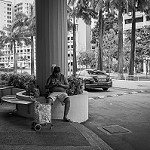
Scene: Outdoor